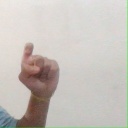
अक्षर: इ